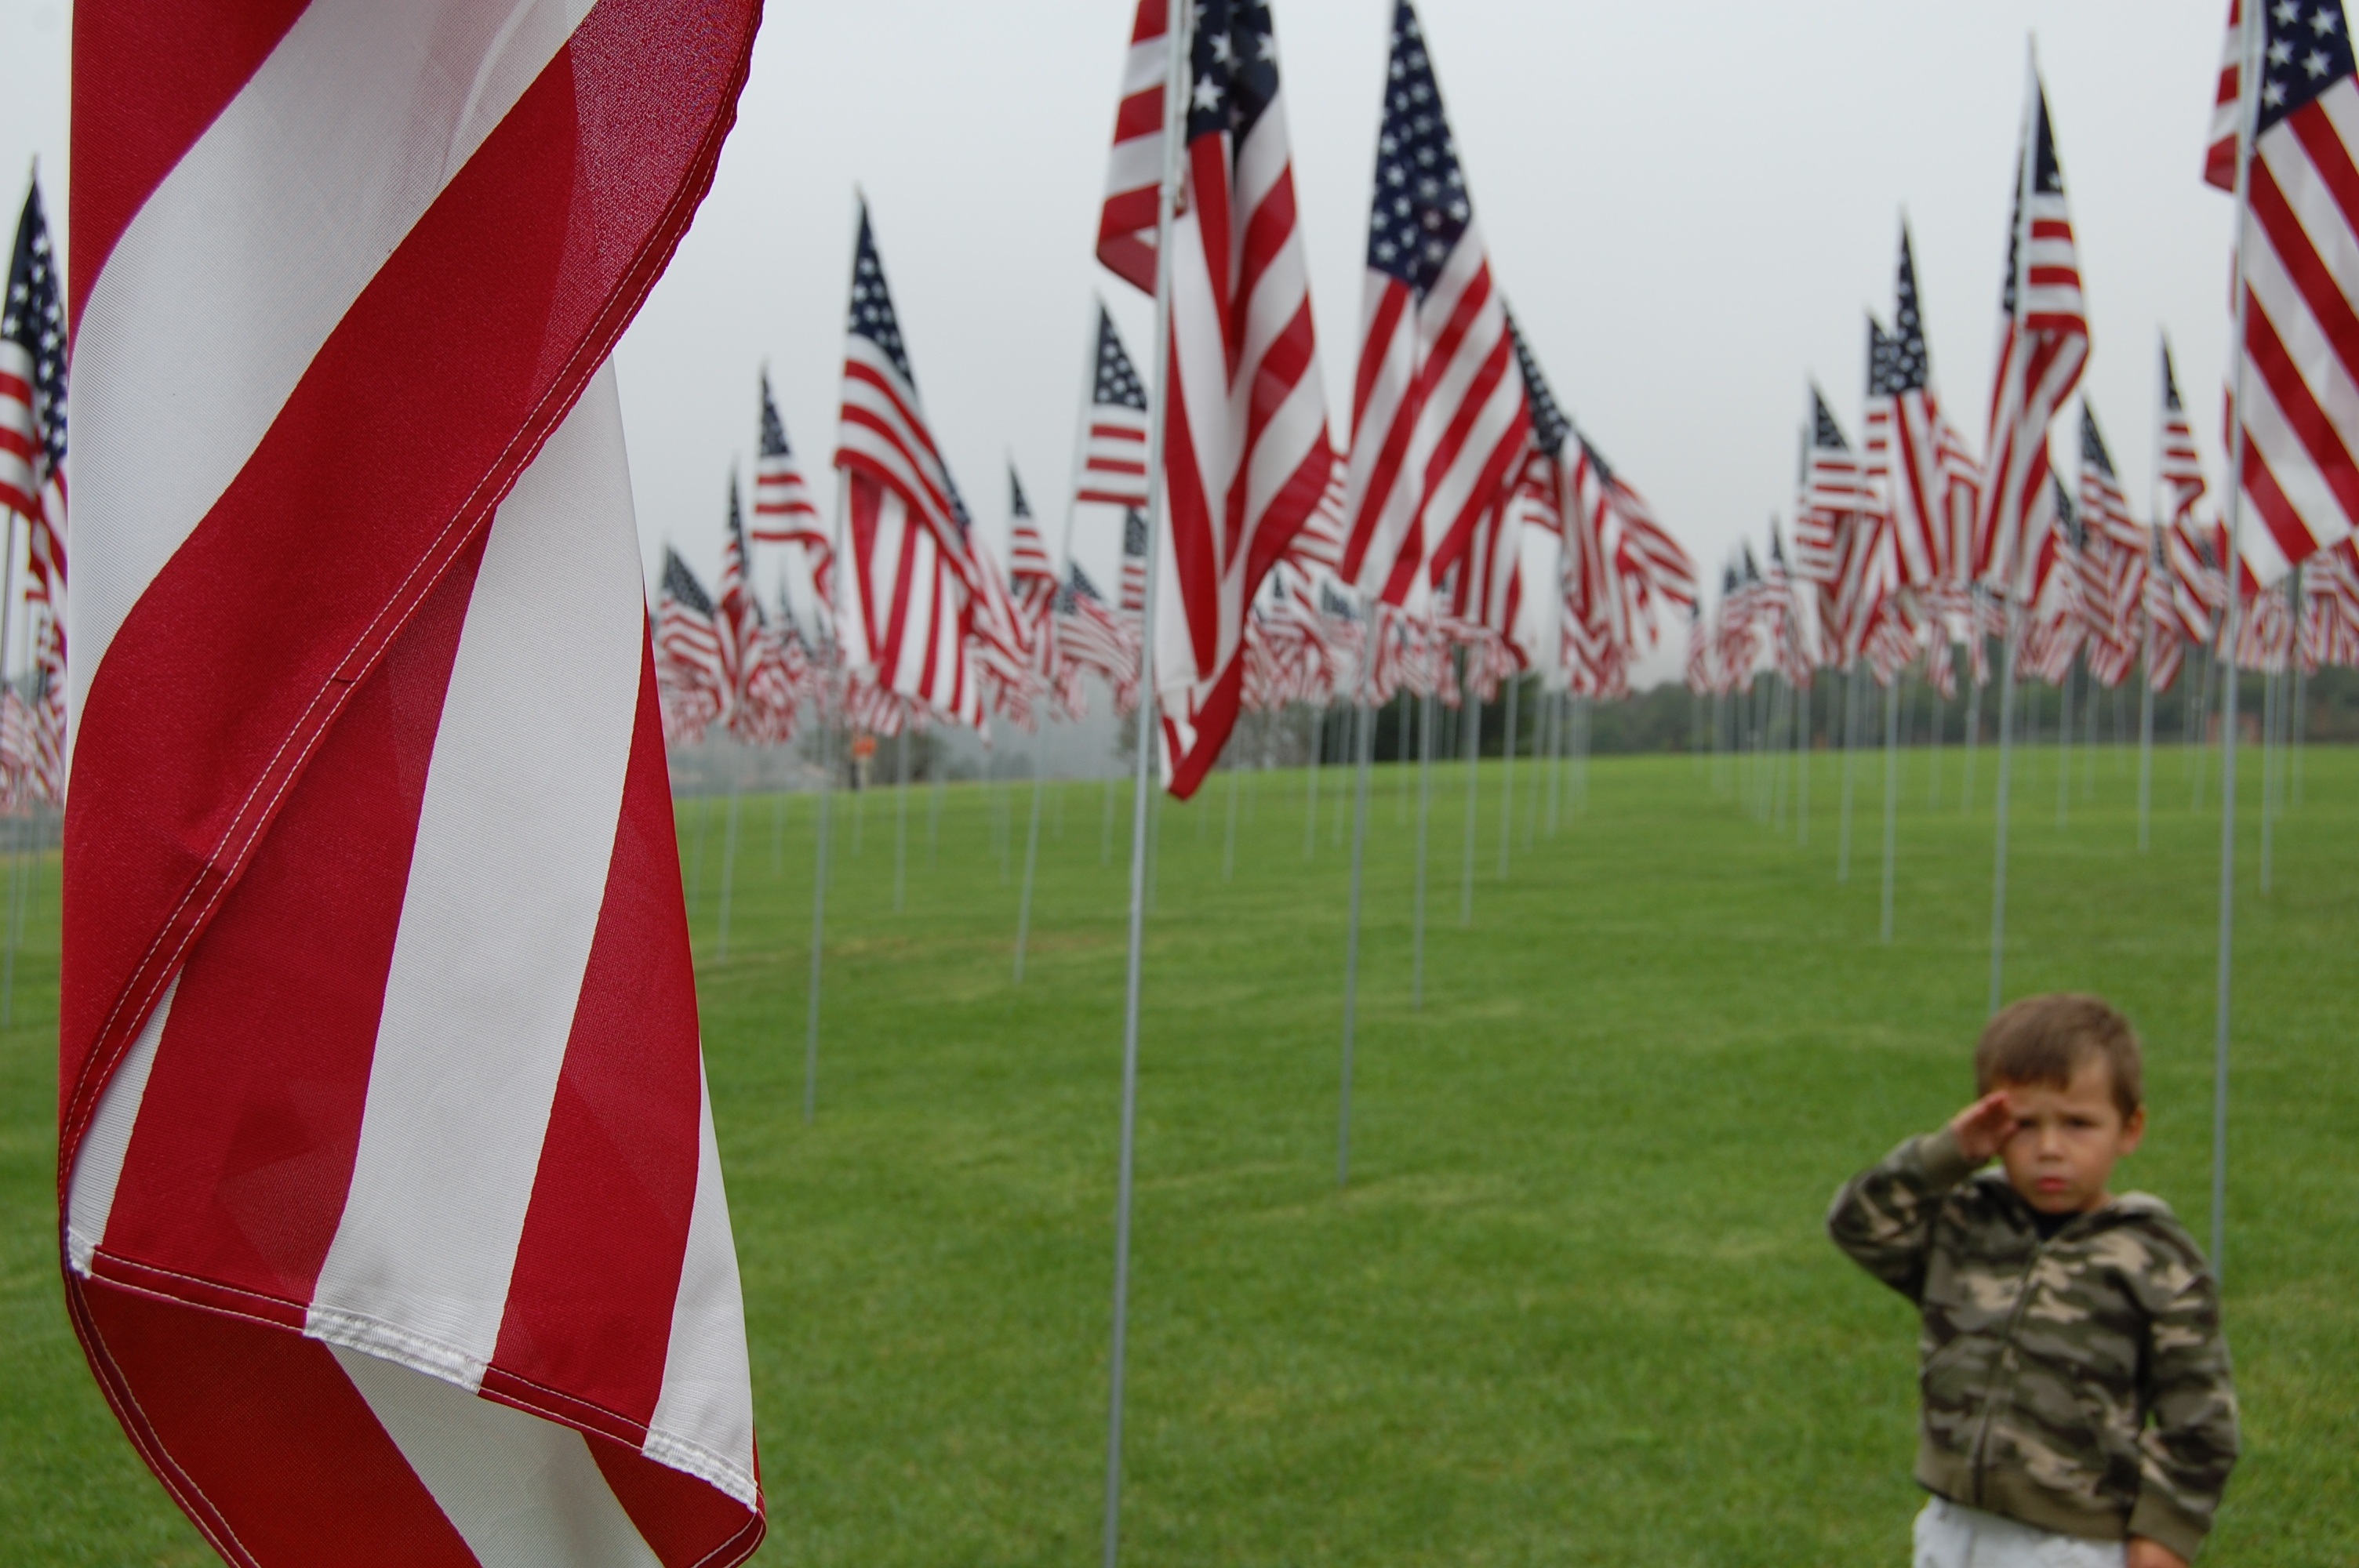
grass, structure, field, texture, boy, country, symbol, flag, usa, america, child, stadium, patriotism, camouflage, united states, patriot, stripes, us, nation, independence, patriotic, salute, pride, sport venue